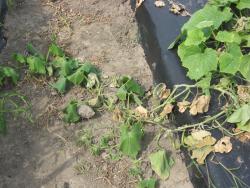
Plant: Cucumber
Disease: cucumber bacterial wilt